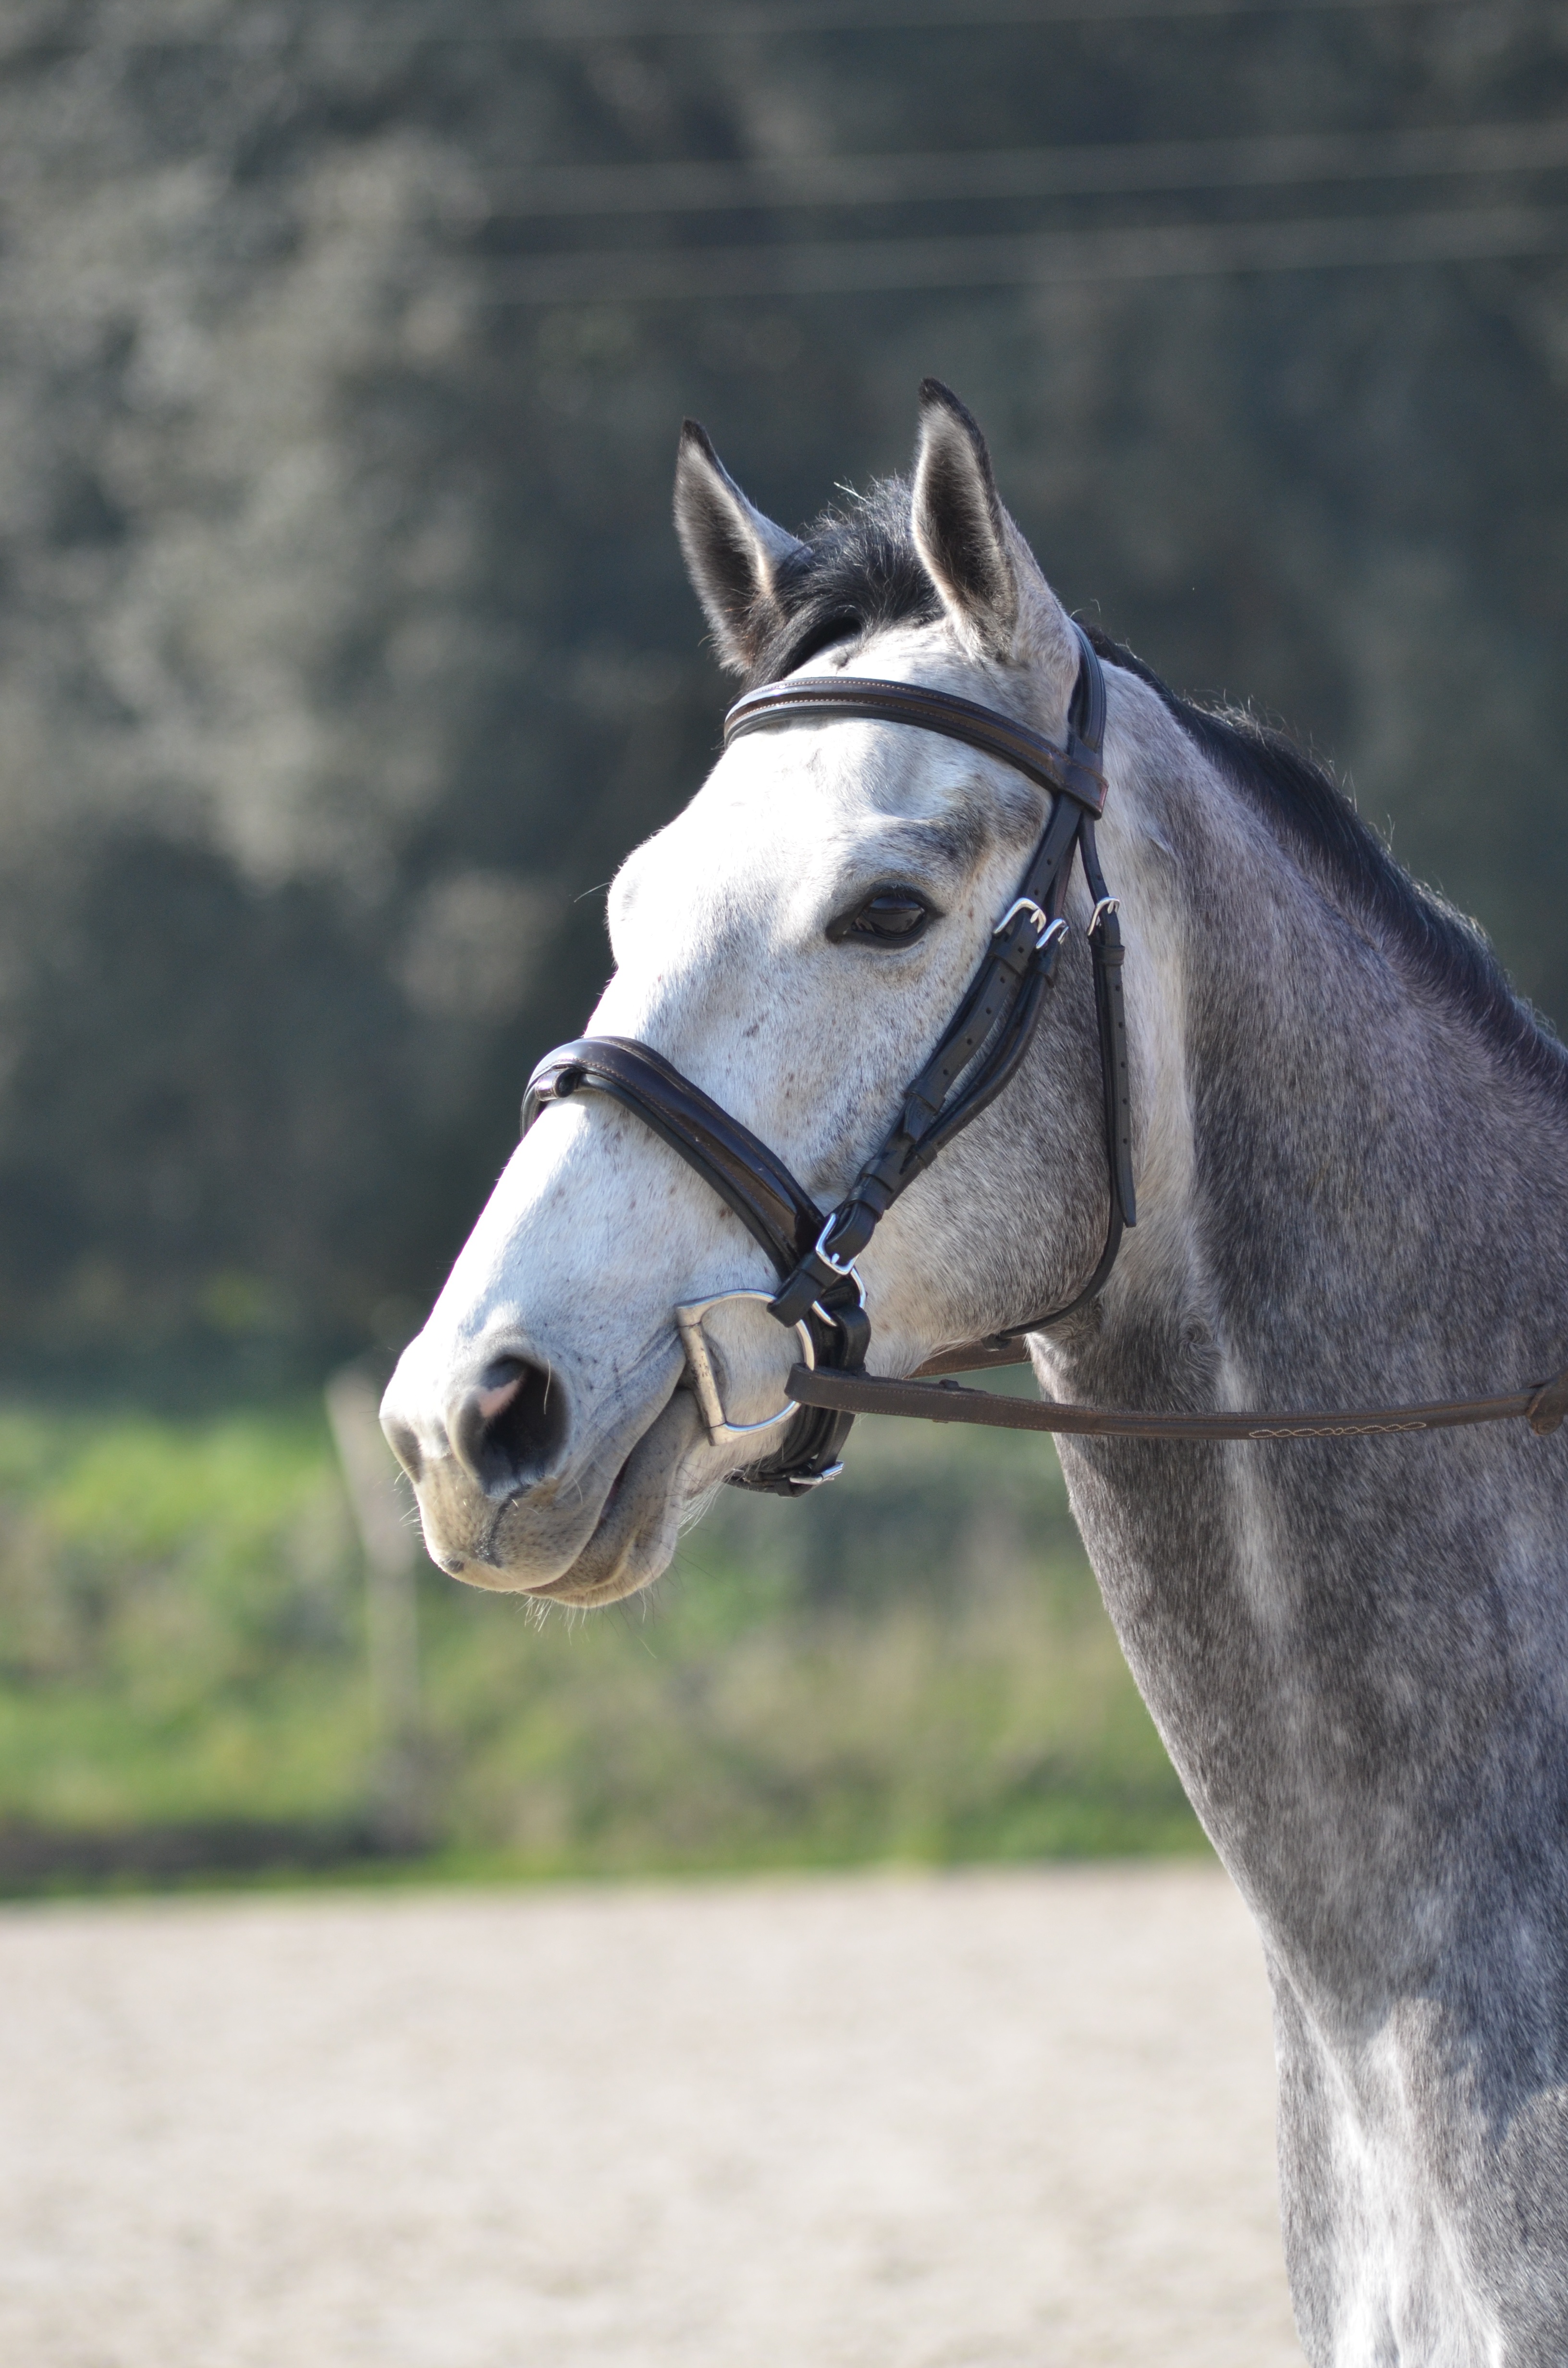
portrait, horse, mammal, stallion, mane, bridle, grey, head, mare, halter, horse like mammal, mustang horse